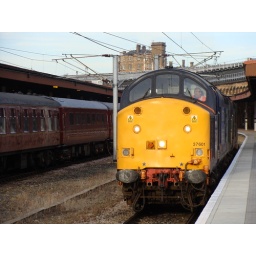
37601 & 37038 light engine, running around their train at York.